BATCO

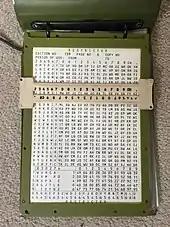
BATCO Wallet plastic insert with slider

Each BATCO cipher sheet is composed of a double-sided sheet of about A5 size that fits in a specially made BATCO wallet. Each single side is usually valid for 24 hours. The wallet has a slide that aids in reading the tables correctly.